Fred McCrary

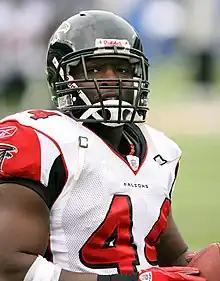
McCrary in 2006

Freddy Demetrius McCrary (born September 19, 1972) is an American former professional football player who was a fullback in the National Football League (NFL). He played college football for the Mississippi State Bulldogs and was selected in the sixth round of the 1995 NFL draft by the Philadelphia Eagles. From 1995 to 2007, McCrary played for the Eagles and five other teams, including the 2003 New England Patriots Super Bowl XXXVIII championship team that beat the Carolina Panthers.